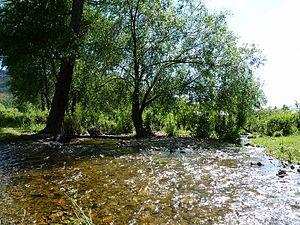
La rivière Selbe traverse le sud des monts Khentii et s'écoule à 1 510 mètres d'altitude dans le centre de la Mongolie. La Selbe se jette dans la Toula, rivière qui irrigue Oulan-Bator.